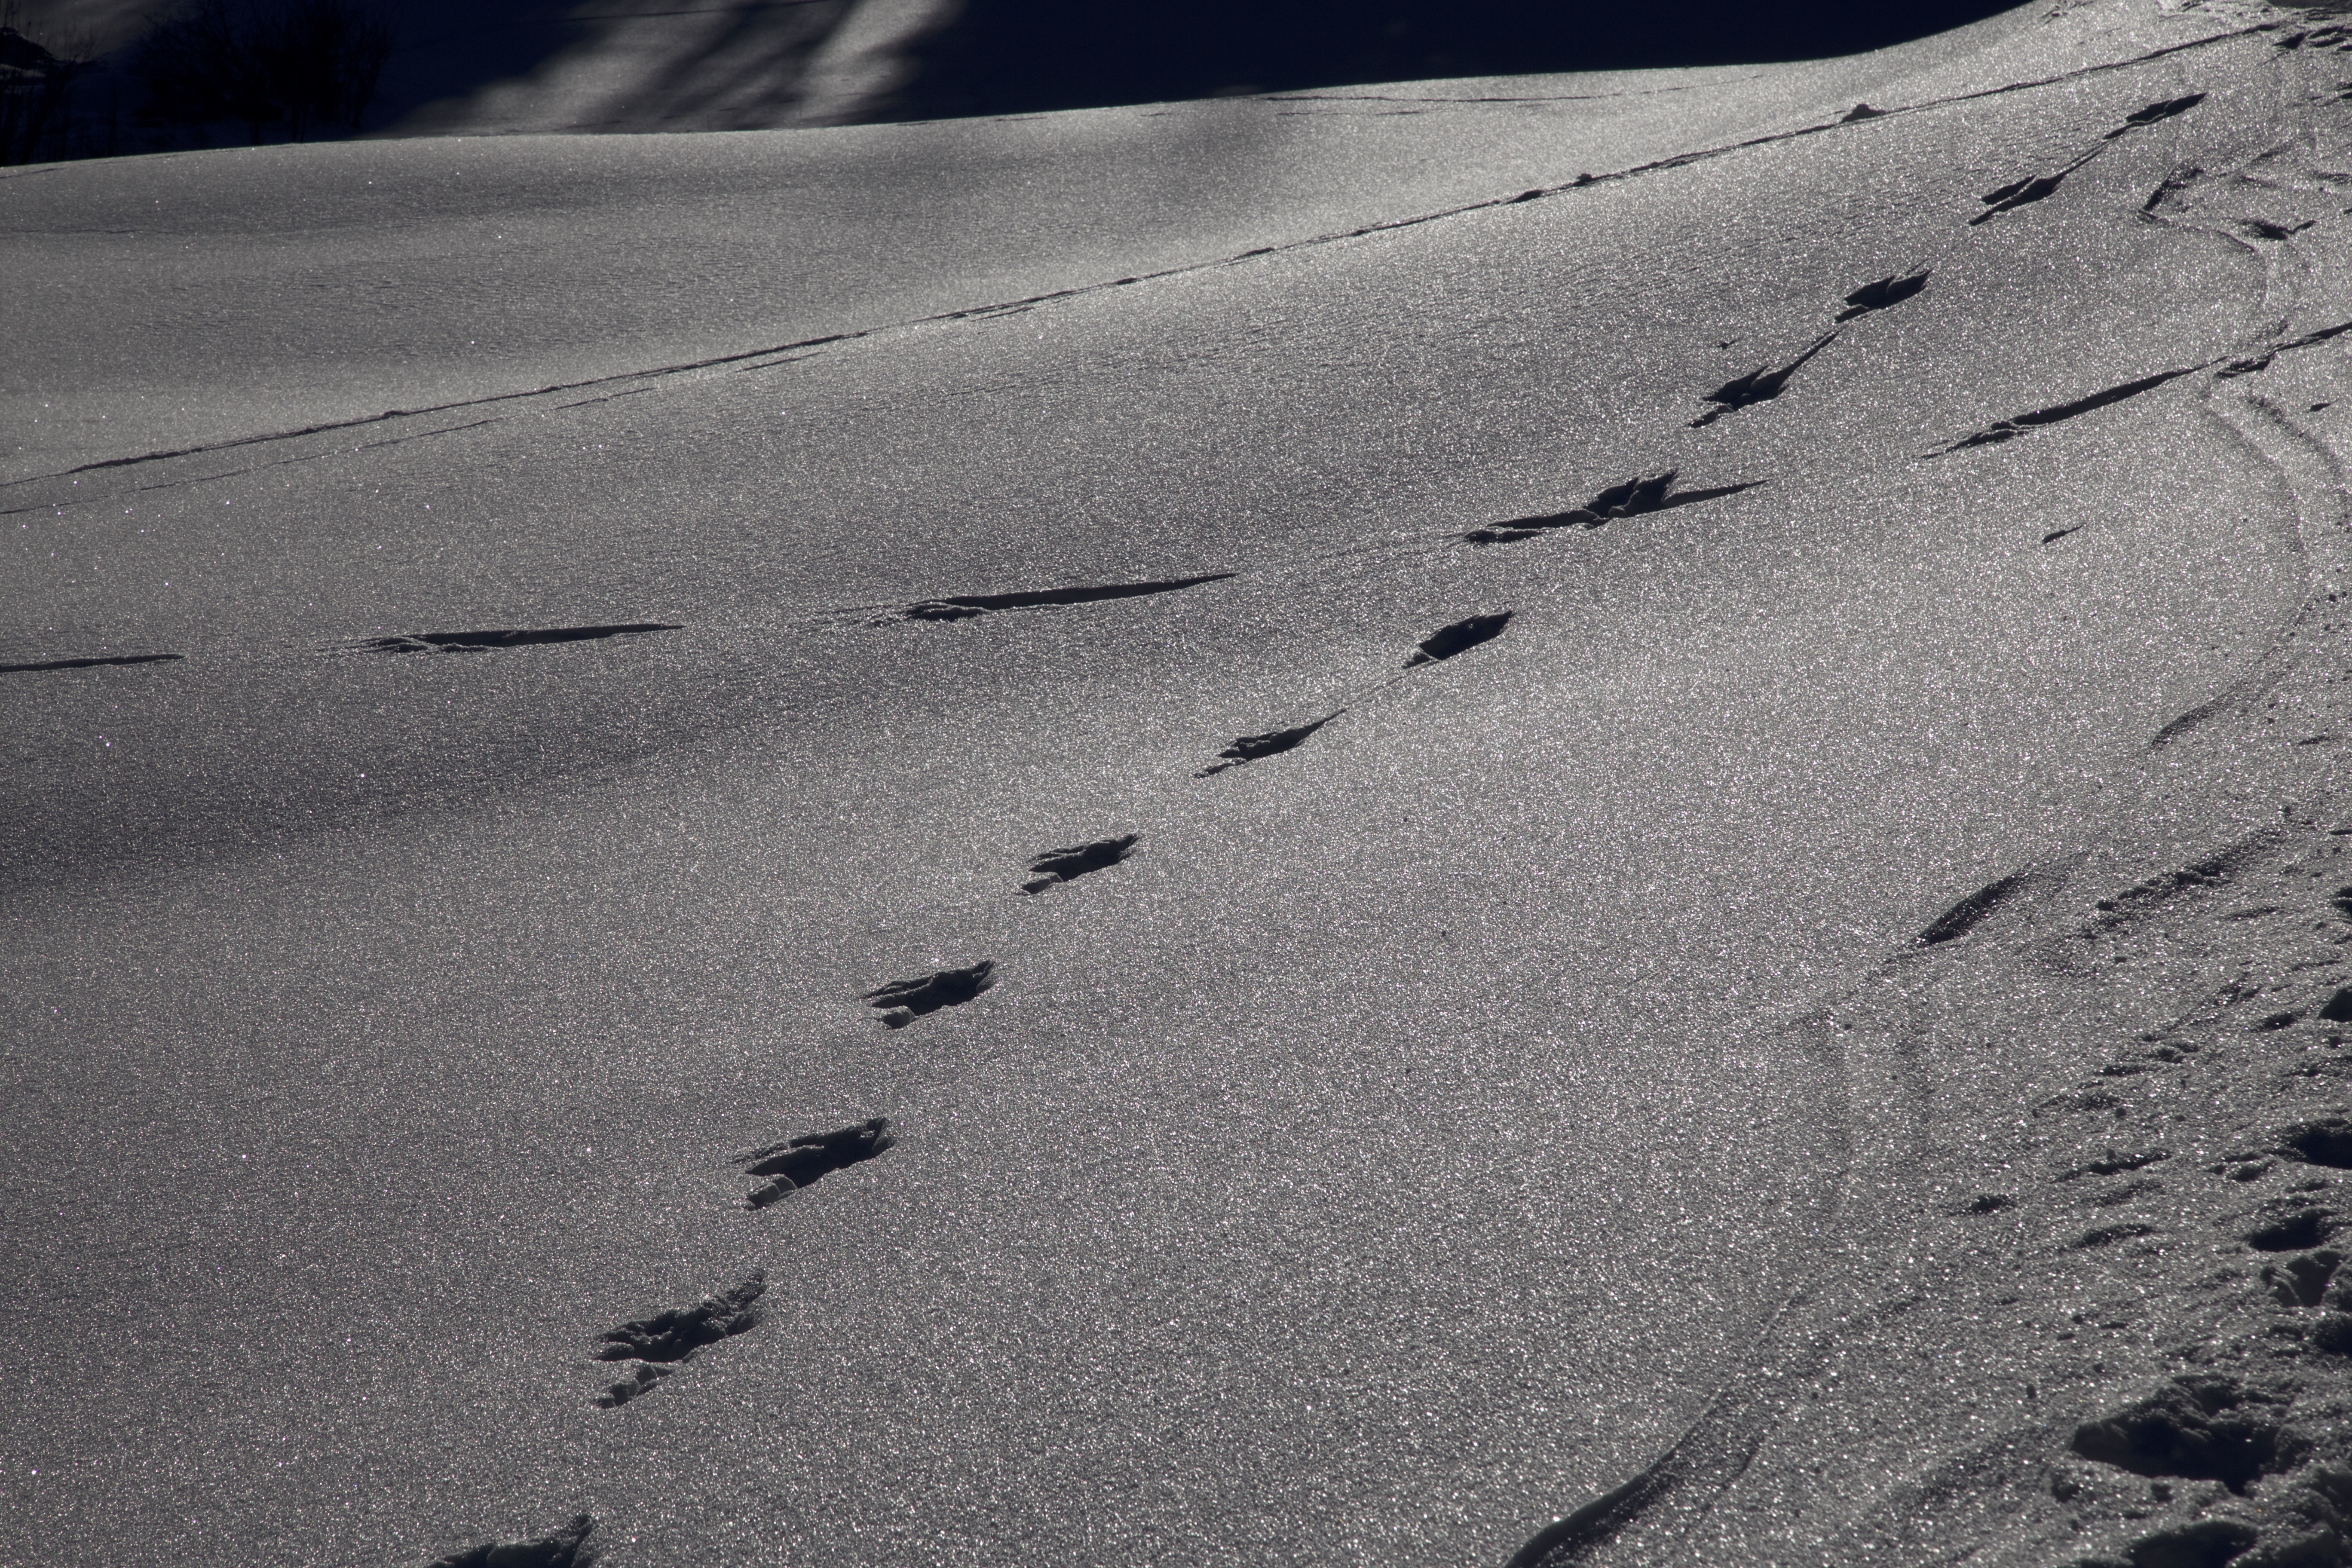
asphalt, road surface, sand, shadow, snow, monochrome, soil, line, wing, material, monochrome photography